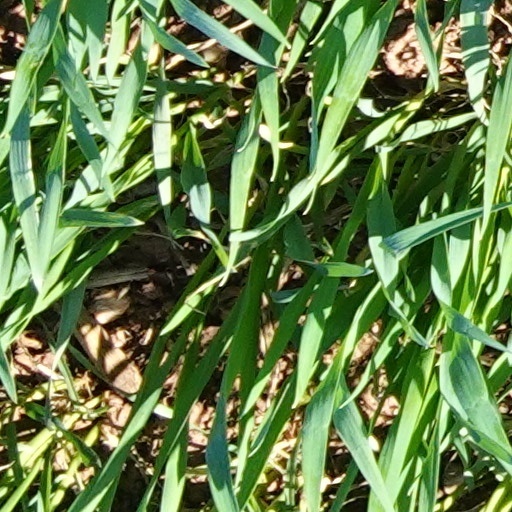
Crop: wheat